2019–2020 Hong Kong protests

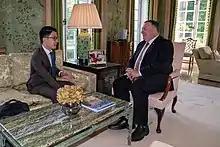
Former lawmaker Nathan Law met with US Secretary of State Mike Pompeo in July 2020, discussing matters concerning the national security law, the pro-democratic primaries, and the LegCo election.

On 21 May 2020, state media announced that the Standing Committee of the National People's Congress (NPCSC) would begin drafting a new law that covers "secession, foreign interference, terrorism and subversion against the central government", to be added into the Annex III of the Hong Kong Basic Law. This meant that the law would come into effect through promulgation, bypassing local legislation. Despite international pressure, the NPCSC passed the national security law unanimously on 30 June, without informing the public and the local officials of the content of the law. The law created a chilling effect in the city. Demosistō, which had been involved in lobbying for other nations' support, and several pro-independence groups announced that they had decided to disband and cease all operations, fearing that they would be the targets of the new law. Thousands of protesters showed up on 1 July to protest against the newly implemented law. On that day, the police arrested at least ten people for "breaching national security" for displaying protest art.